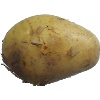
Label: white_potato